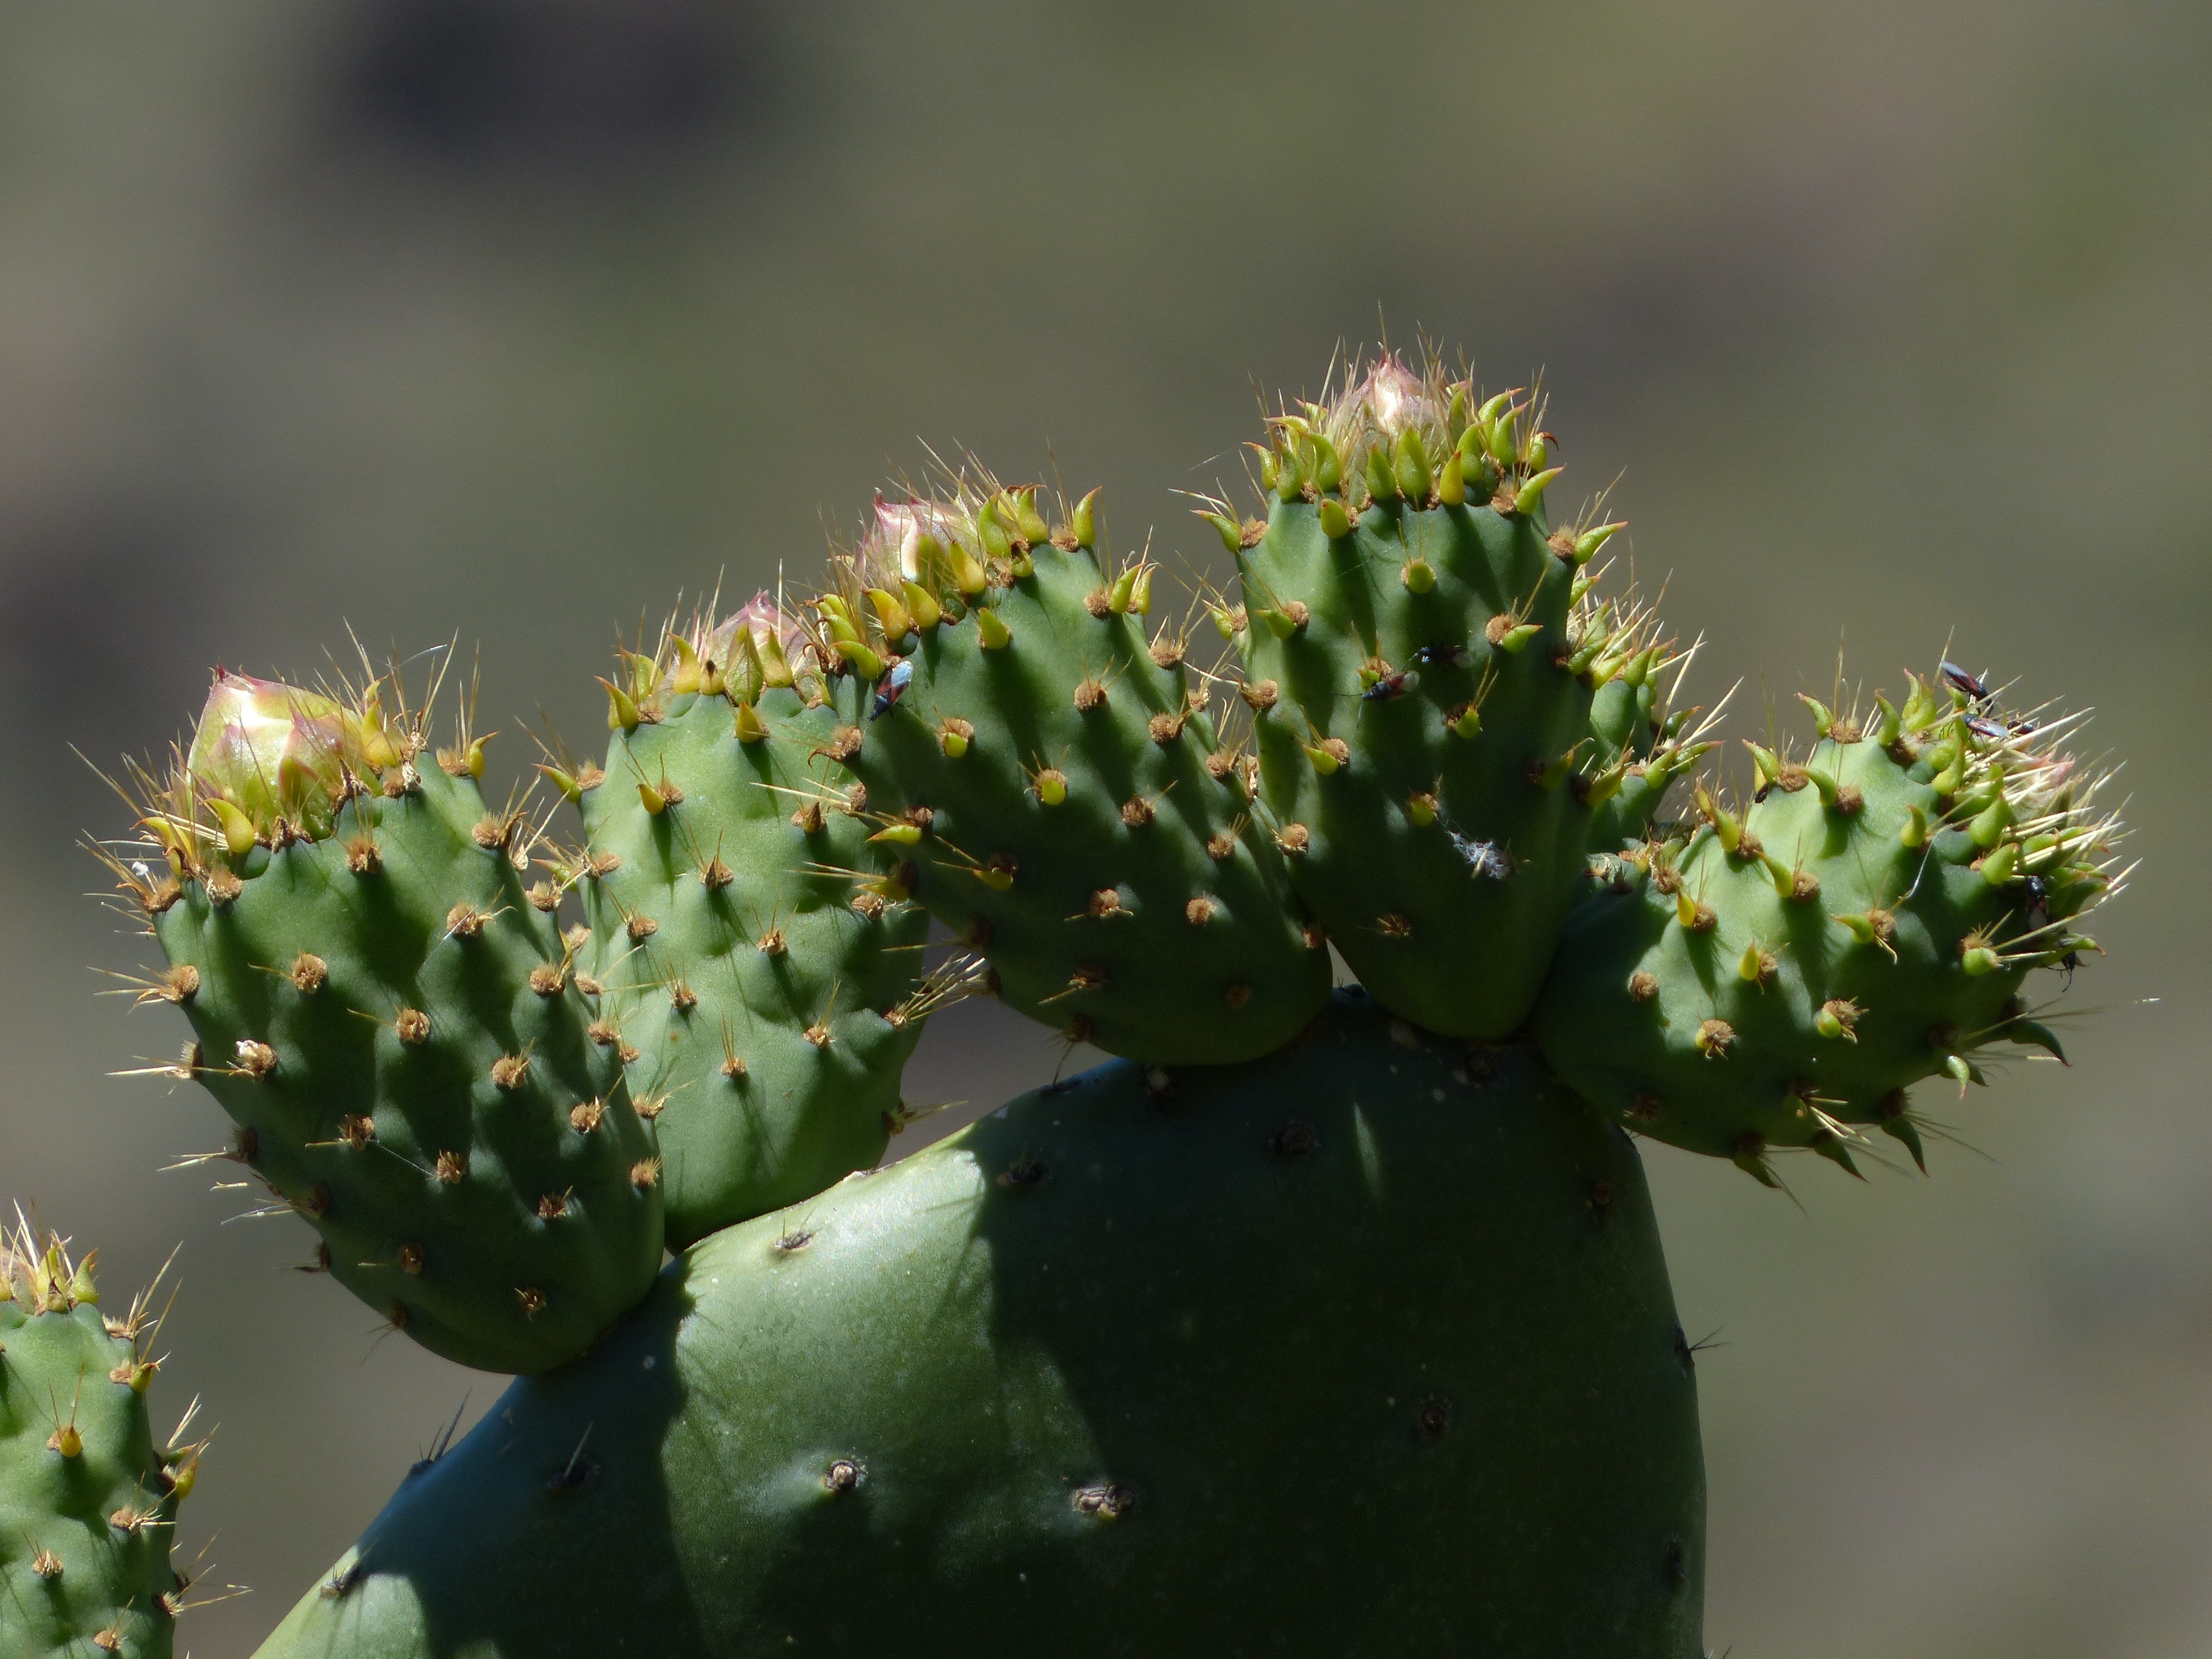
nature, prickly, cactus, plant, flower, green, produce, botany, flora, wildflower, close up, cactaceae, caryophyllales, shoots, spur, macro photography, flowering plant, opuntia, prickly pear, cactus greenhouse, plant stem, land plant, thorns spines and prickles, hedgehog cactus, nopal, barbary fig, eastern prickly pear, excesses, filziger prickly pear, platykladie